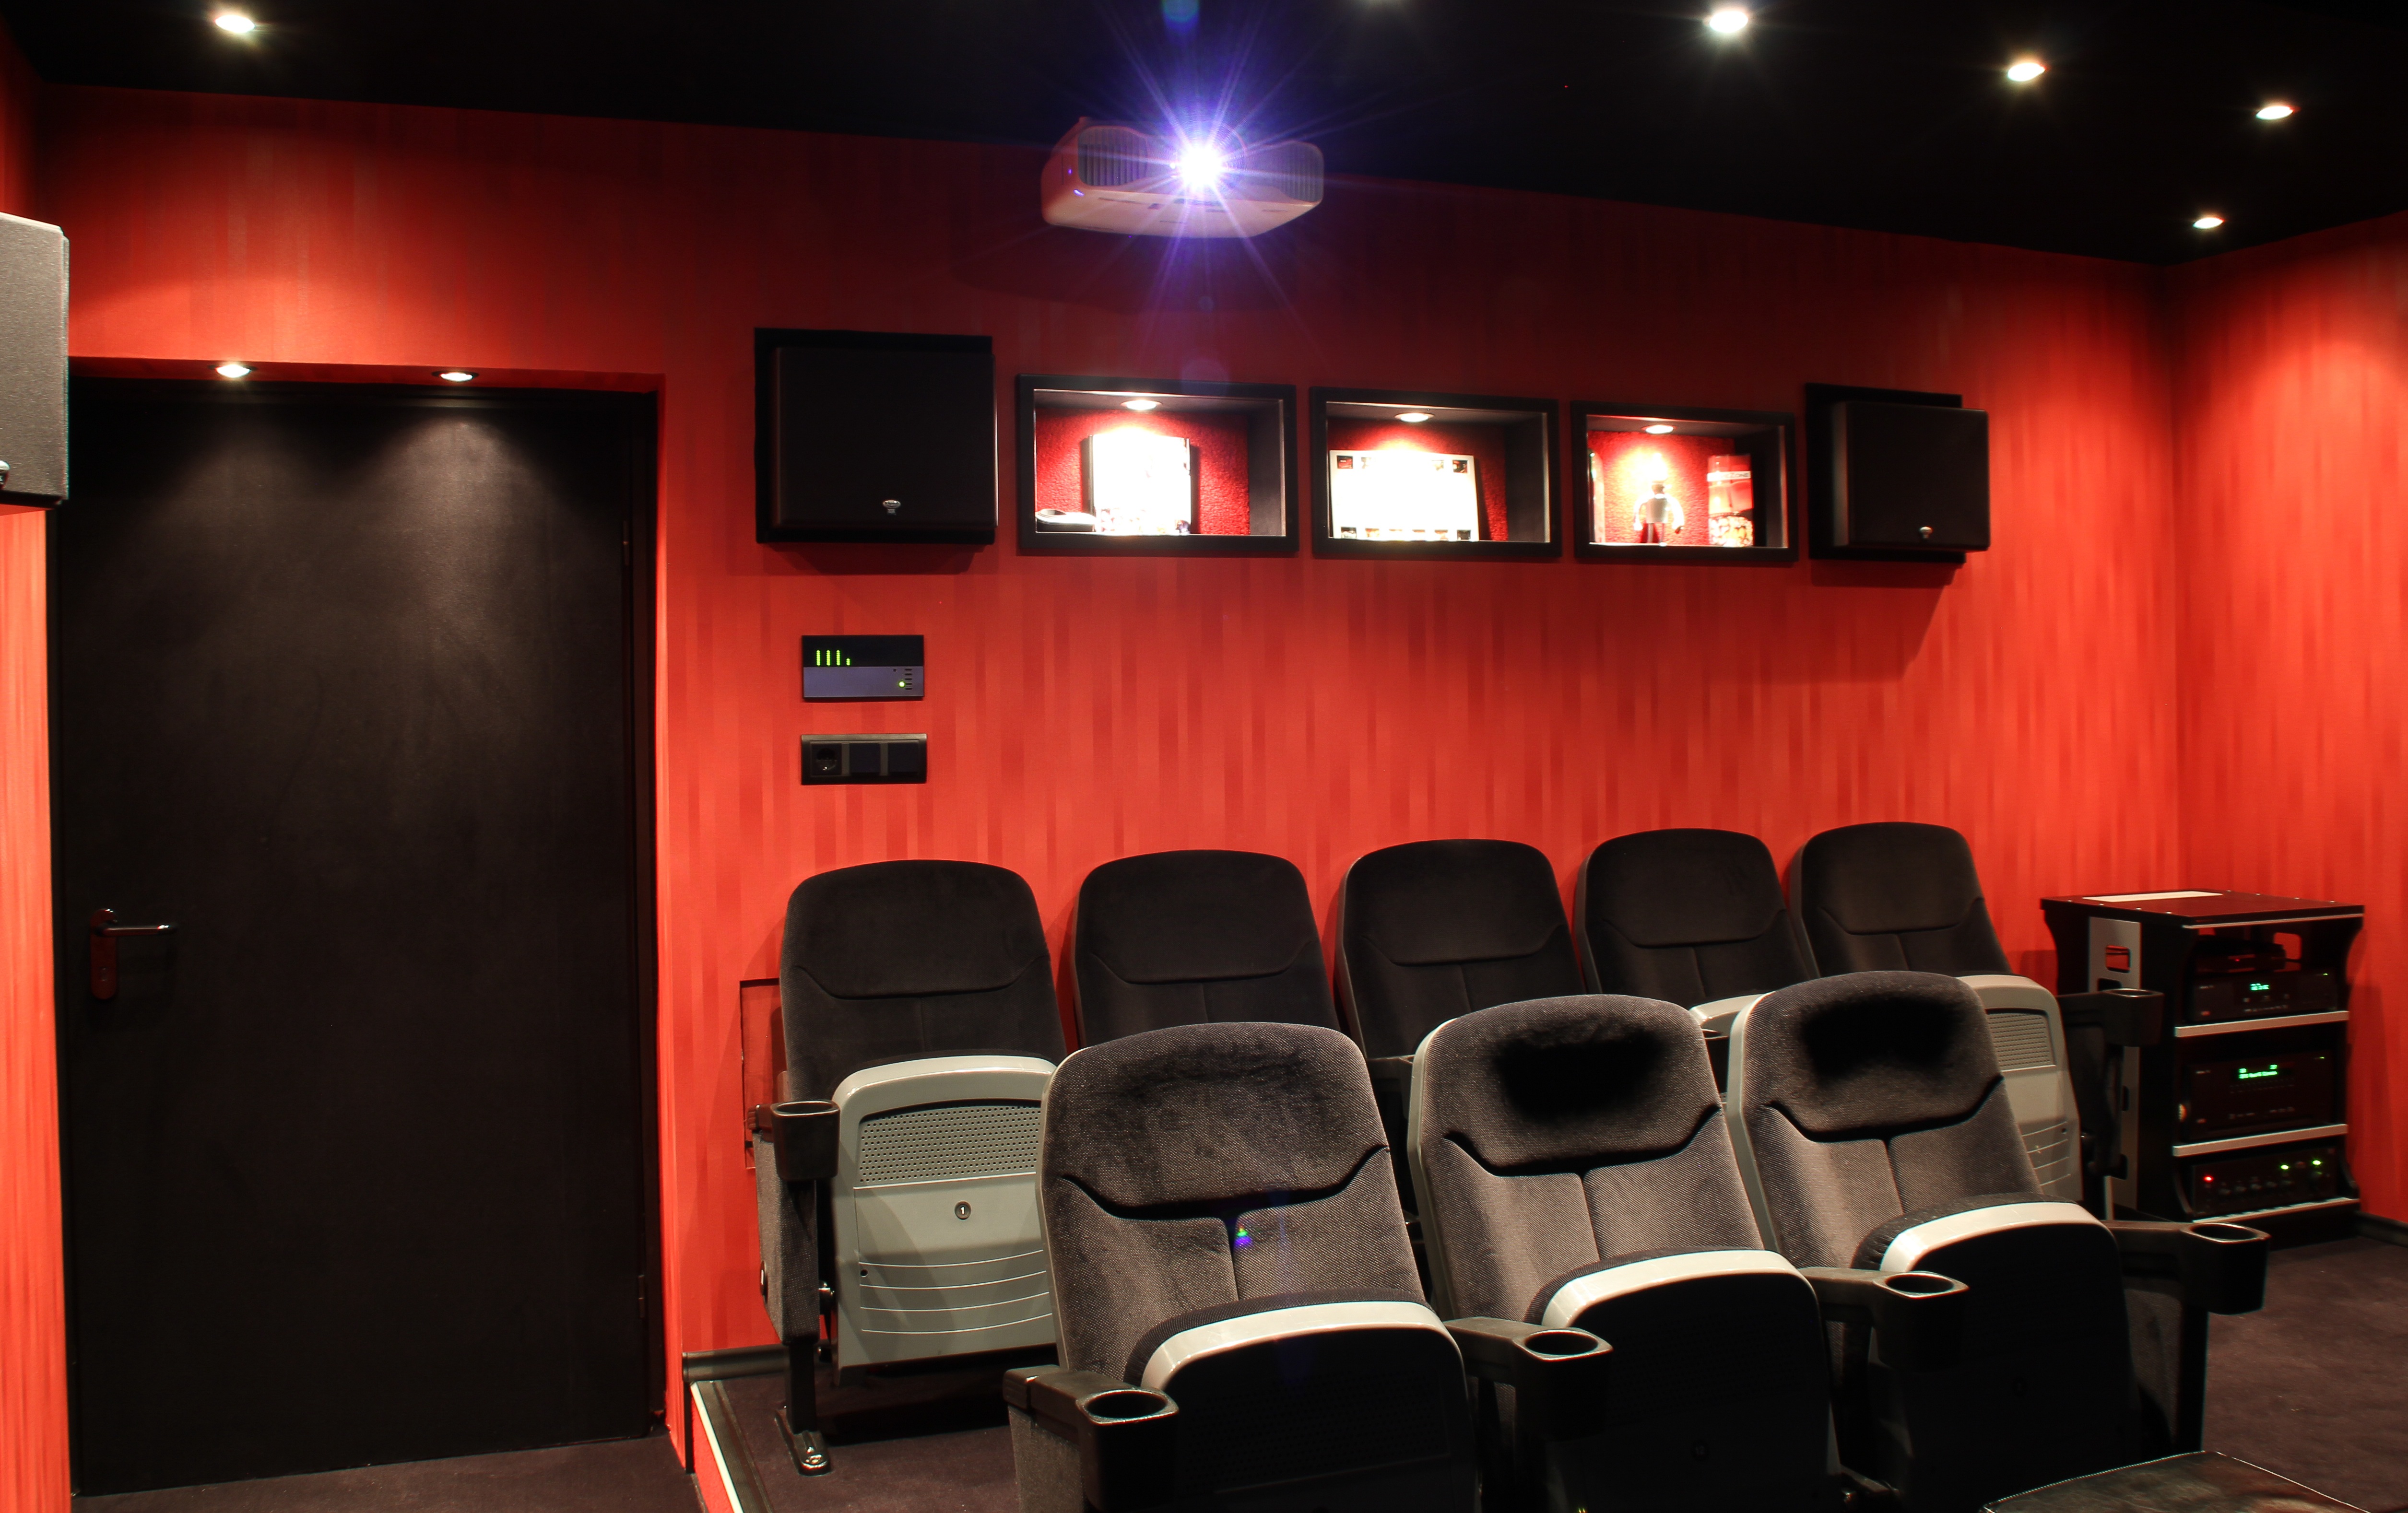
film, room, interior design, projector, movie theater, cinema chair, home theater, filmpalast, private cinema